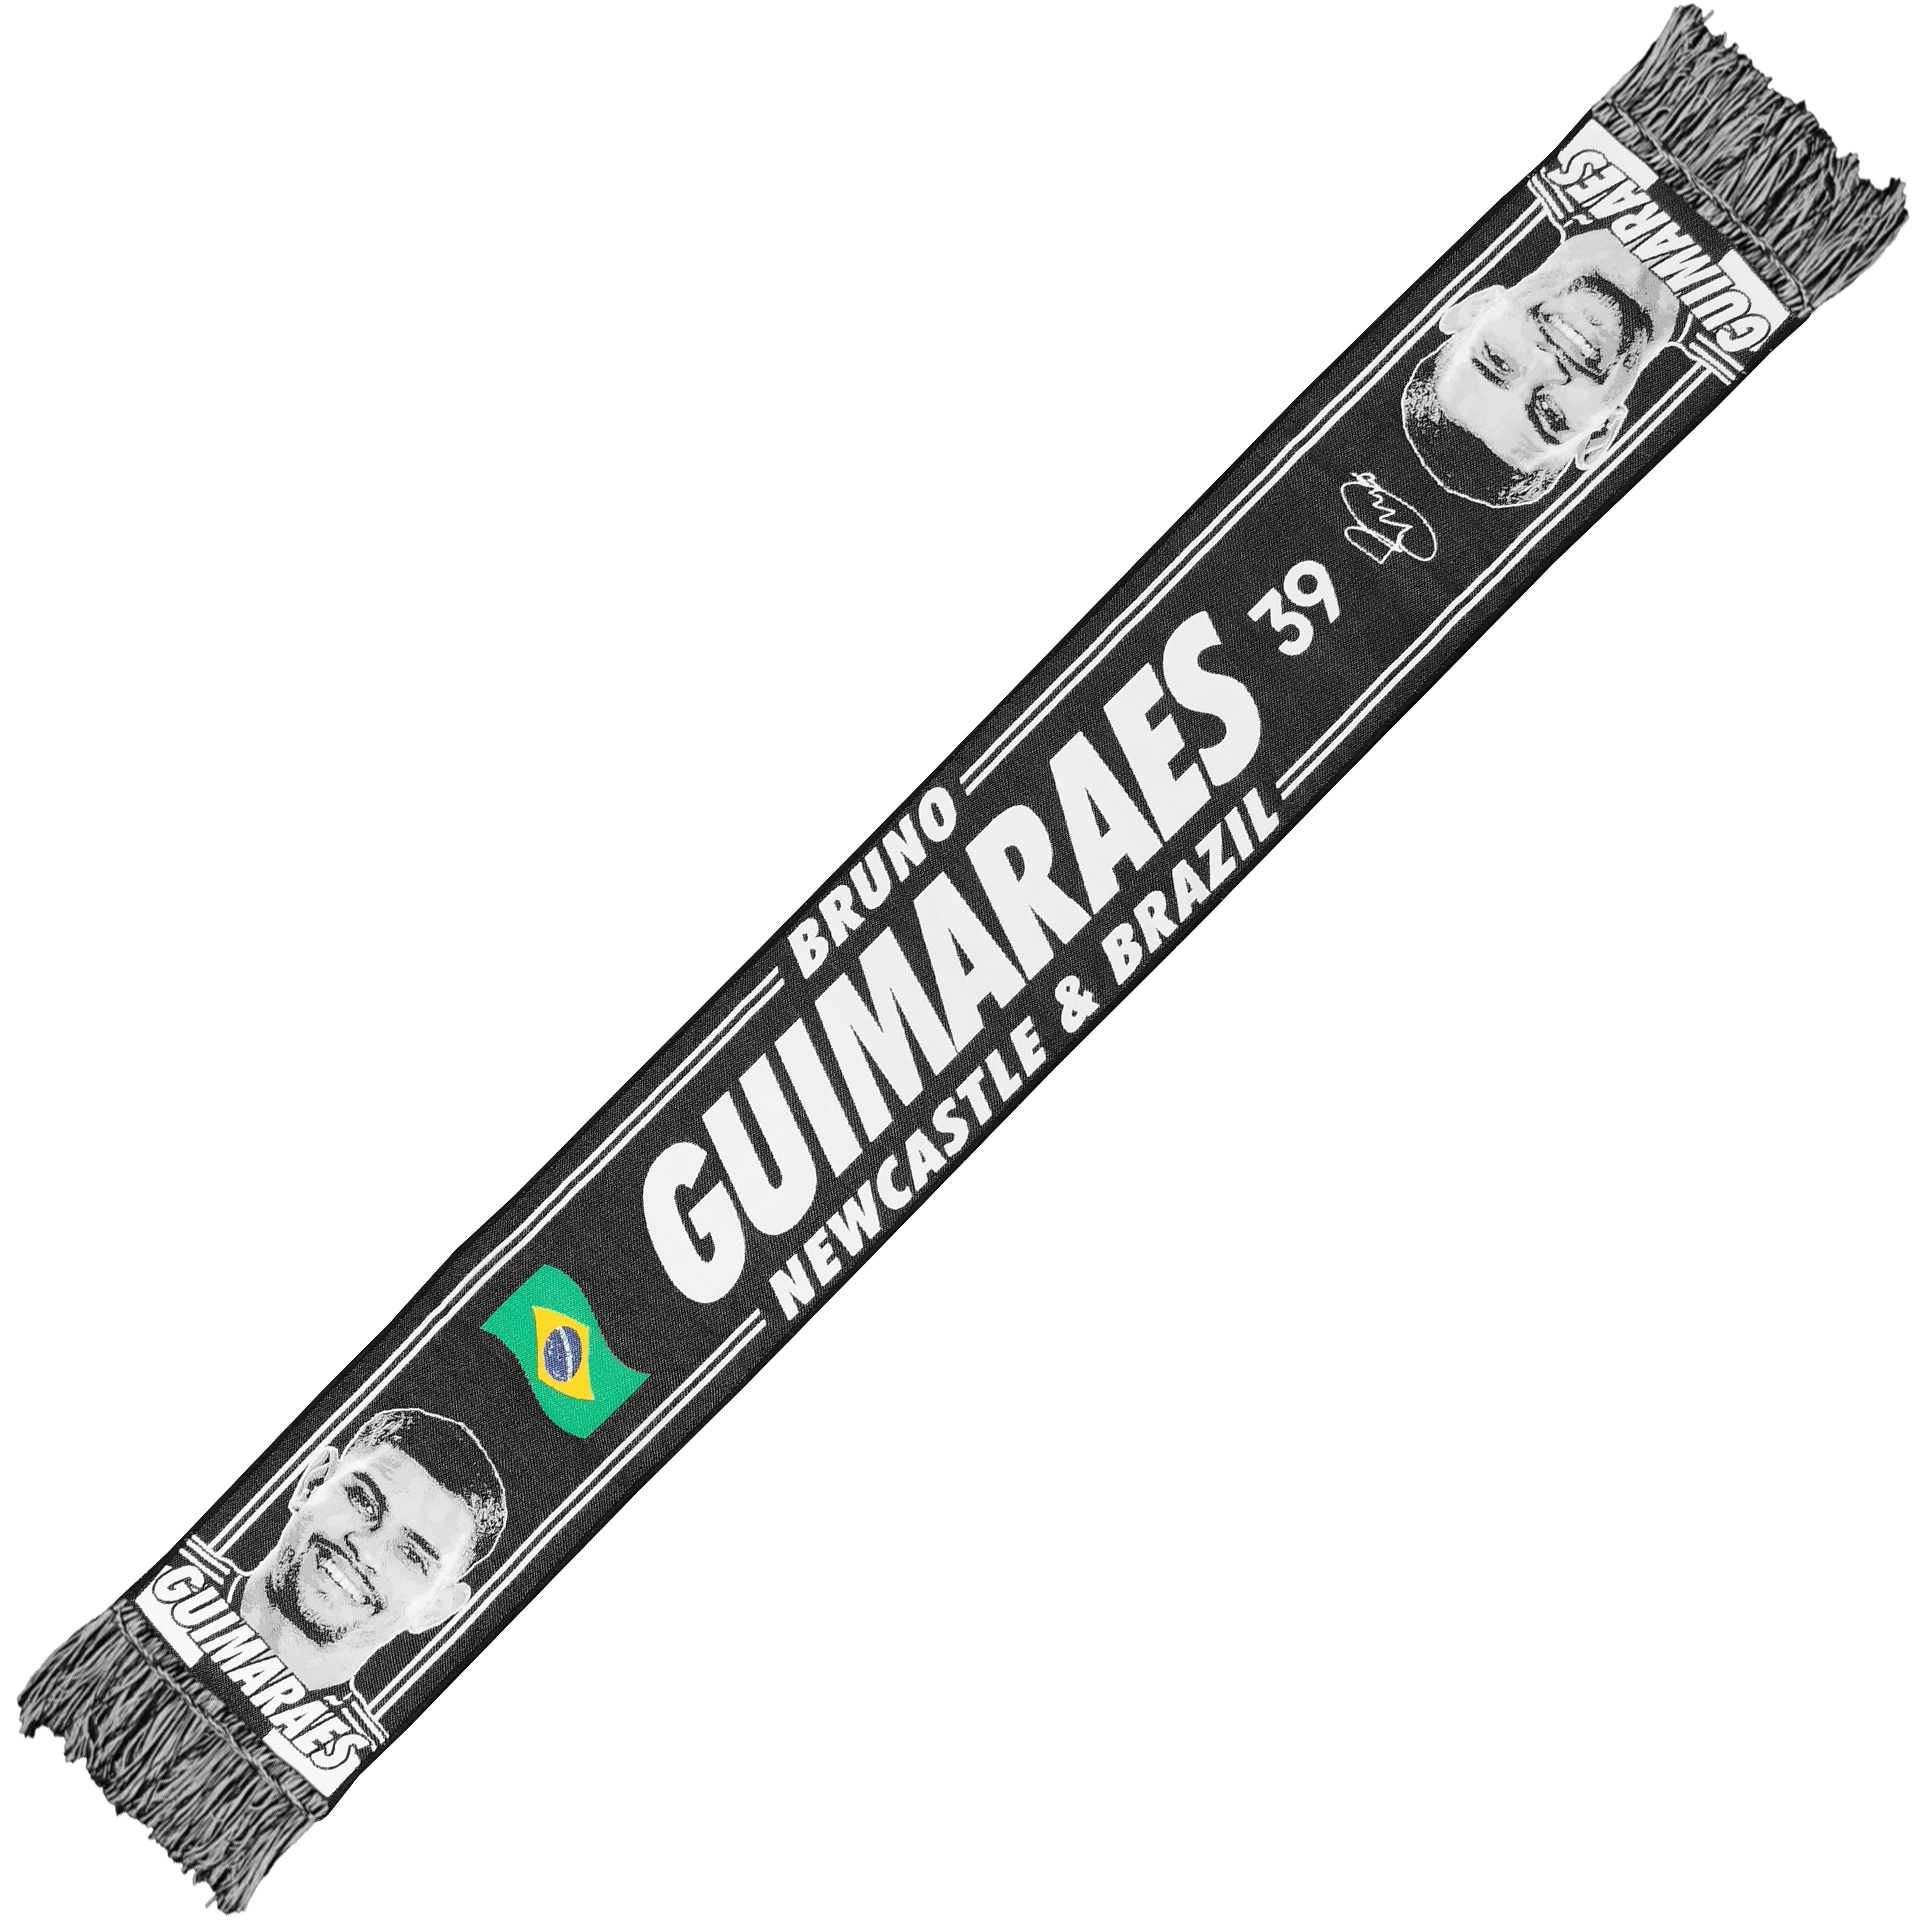
Guimaraes 24/25 Newcastle Scarf HD
127x20cm 75% Acrylic 25% Polyester This Product is 100% Unofficial Minimum Order: 5pcs Order Multiples: 5's (Please note if your order quantity does not reach the minimum required or is not in the pack multiples we will adjust accordingly}
Brand: VEN-003
Category: Arts & Entertainment > Hobbies & Creative Arts > Collectibles > Sports Collectibles > Sports Fan Accessories > Scarves